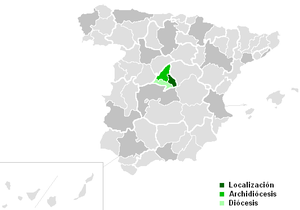
Le diocèse d'Alcalá de Henares est une église particulière de l'Église catholique en Espagne. Érigé en 1991, le diocèse est suffragant de l'archidiocèse métropolitain de Madrid. Depuis 2009, l'évêque diocésain d'Alcalá de Henares est Juan Antonio Reig Plá.